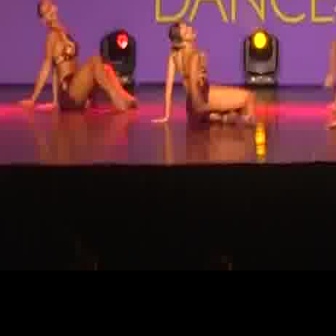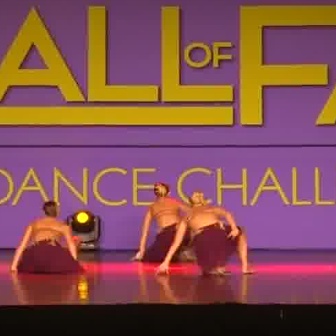
  Please identify the target specified by the bounding box [147,16,262,130] in the first image and locate it in the second image. Return the coordinates in [x_min,y_min,x_max,y_max] format.
Answer: [7,197,85,275]